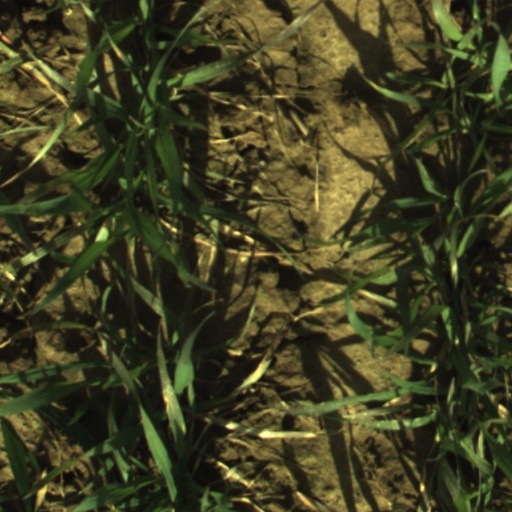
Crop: wheat